Lancia

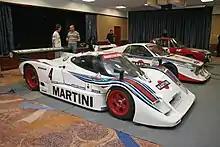
A Lancia LC2 Group C sports car

In 1953, Umberto Maglioli won the Targa Florio at the wheel of the Lancia D20. The same year Lancia introduced the D24 sports racer, which was an evolution of D23 model, but rebodied as a spider by Pinin Farina. Its most significant victories were the 1953 Carrera Panamericana, the 1954 Mille Miglia and the 1954 Targa Florio.